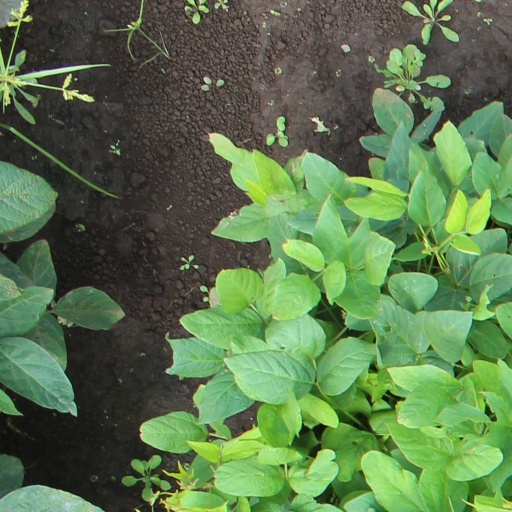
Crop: soybean